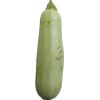
Label: Zucchini 1